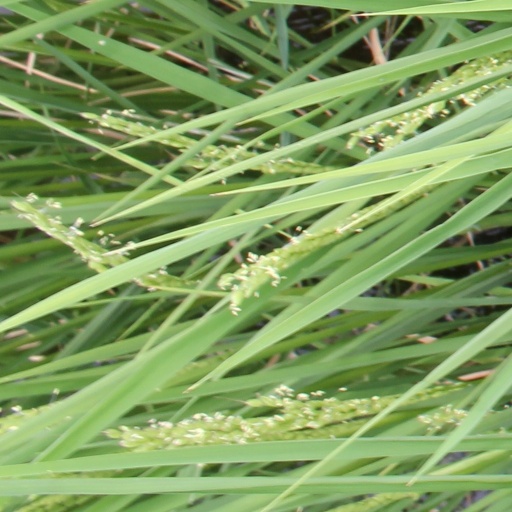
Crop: rice